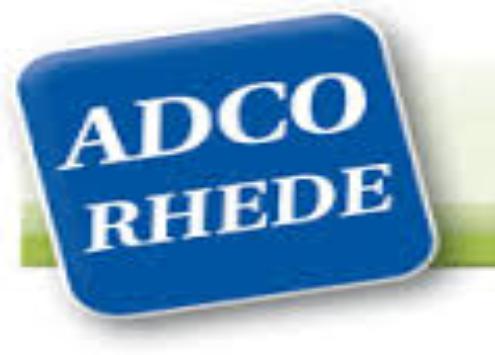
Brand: ADCO
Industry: Necessities